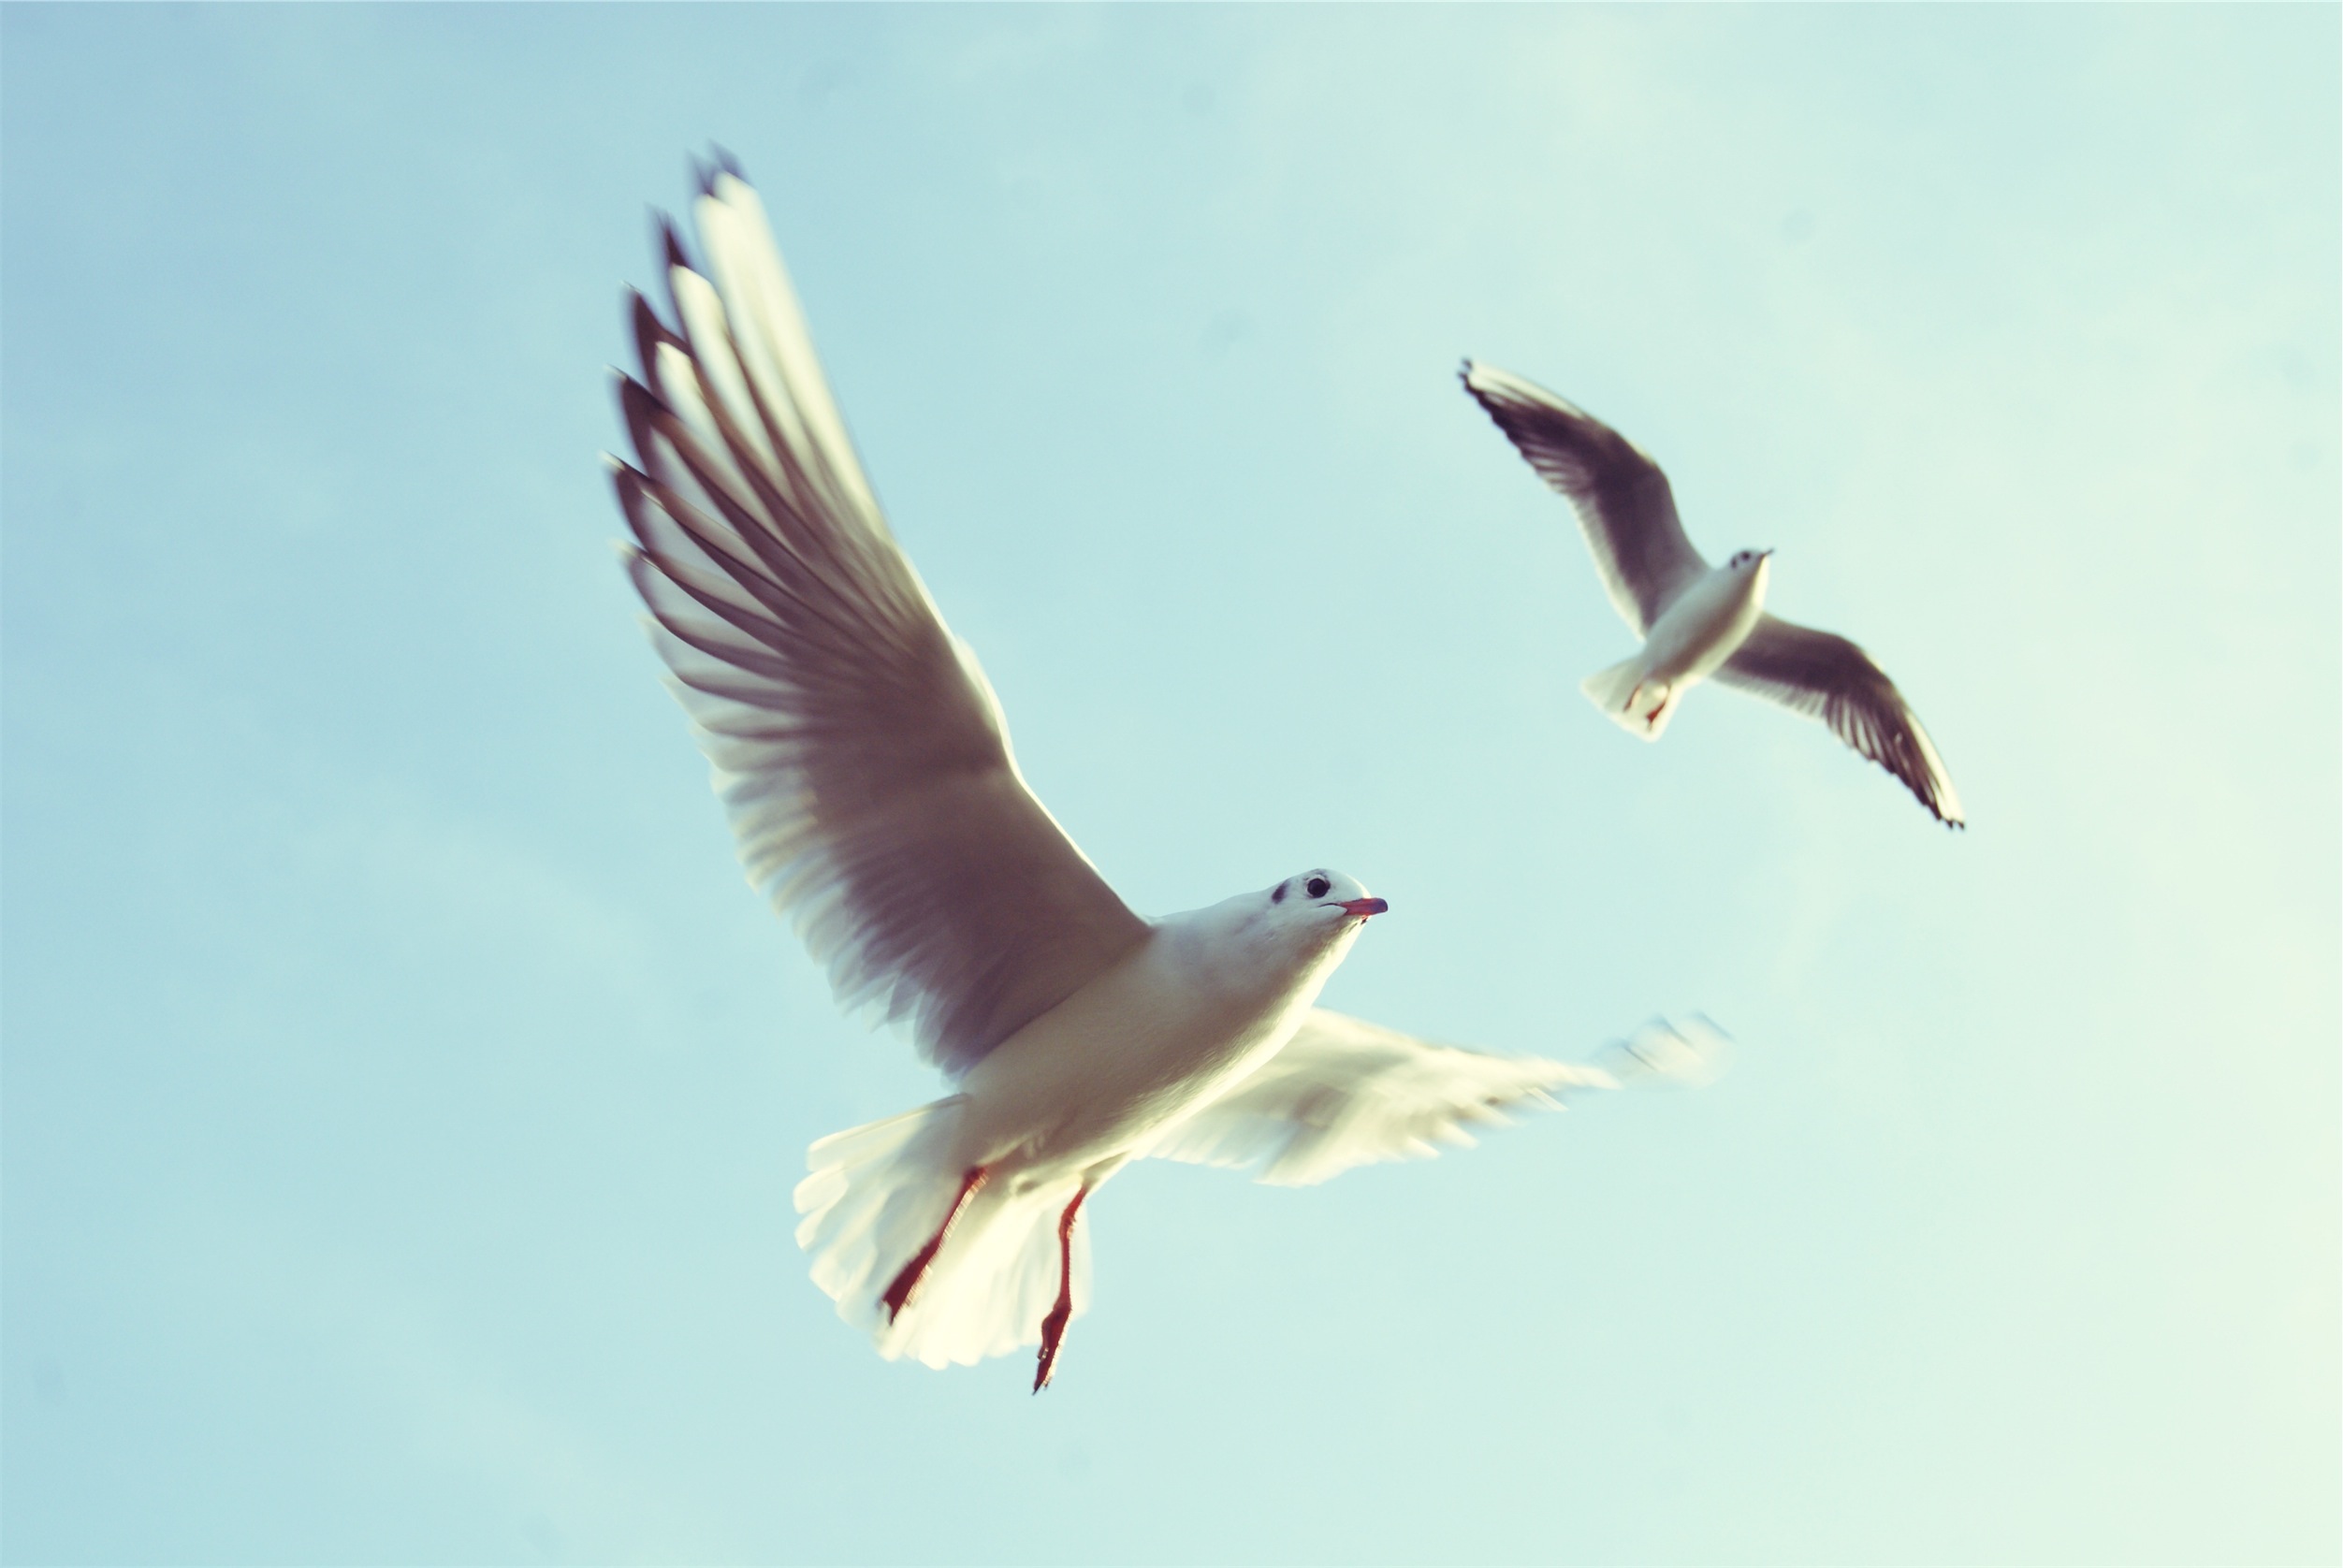
sea, nature, bird, wing, seabird, flying, motion, wildlife, gull, beak, flight, freedom, movement, birds, gulls, feathers, wings, animals, vertebrate, charadriiformes